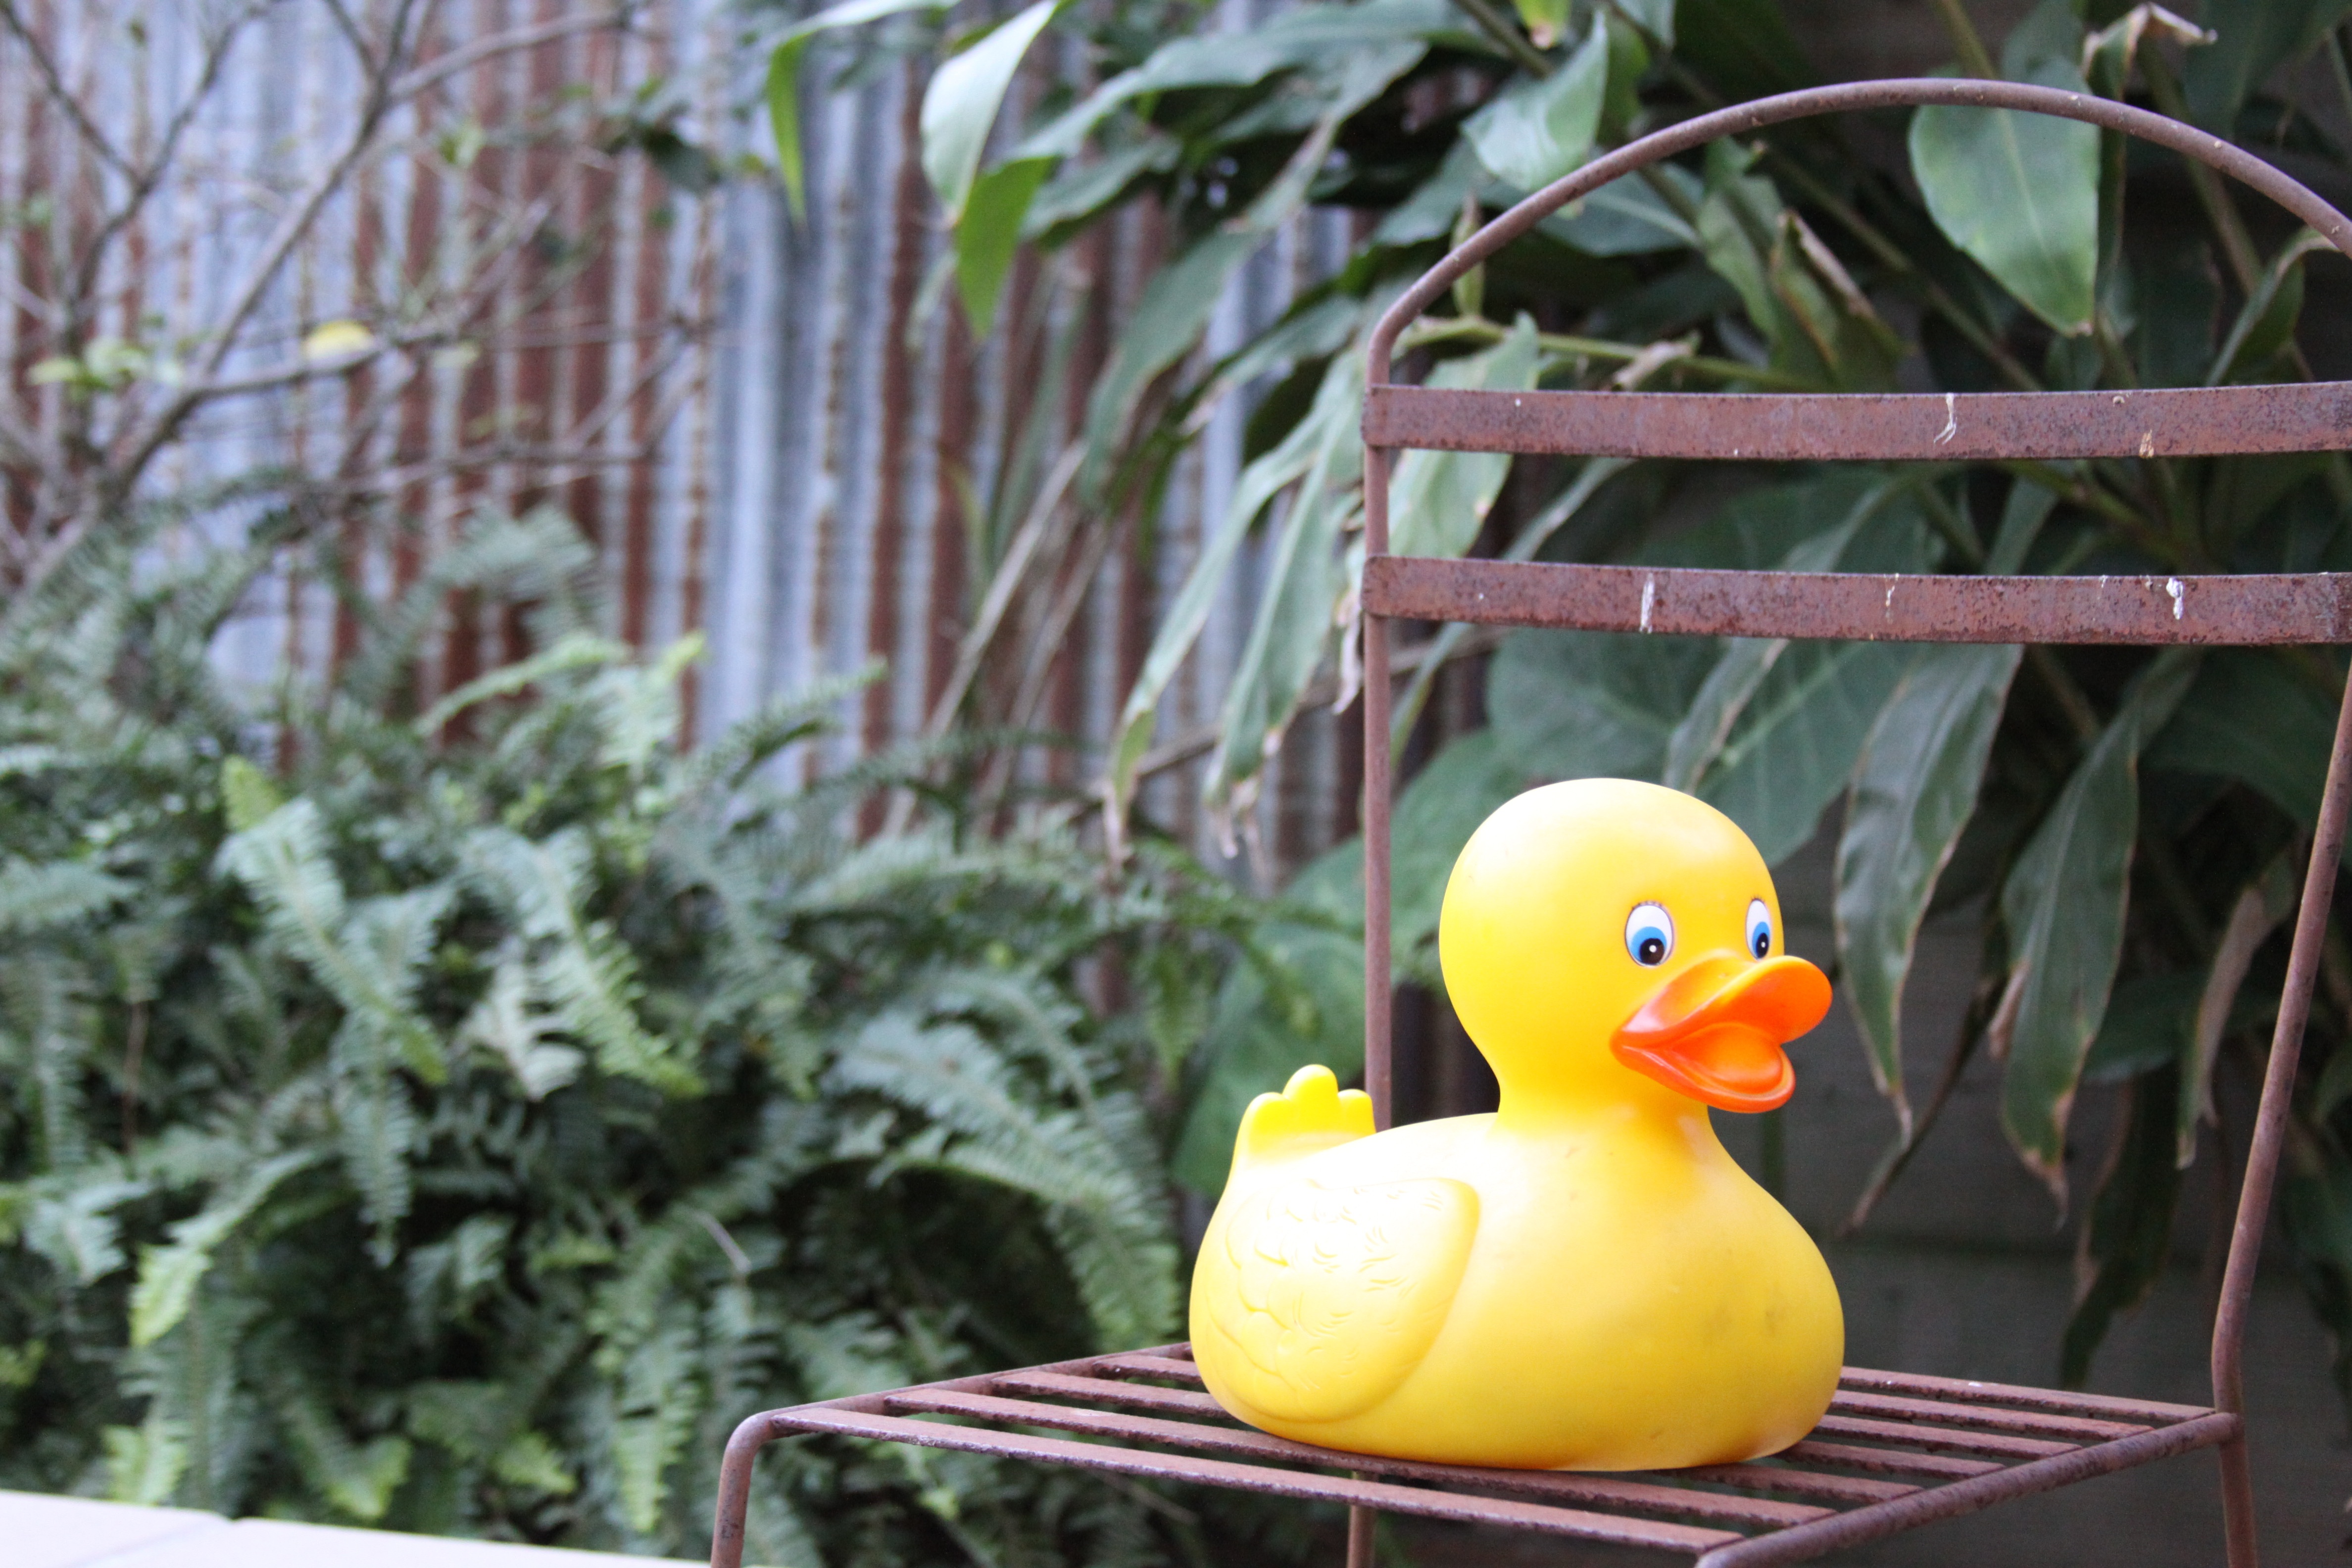
bird, beak, yellow, fauna, duck, vertebrate, waterfowl, water bird, ducks geese and swans